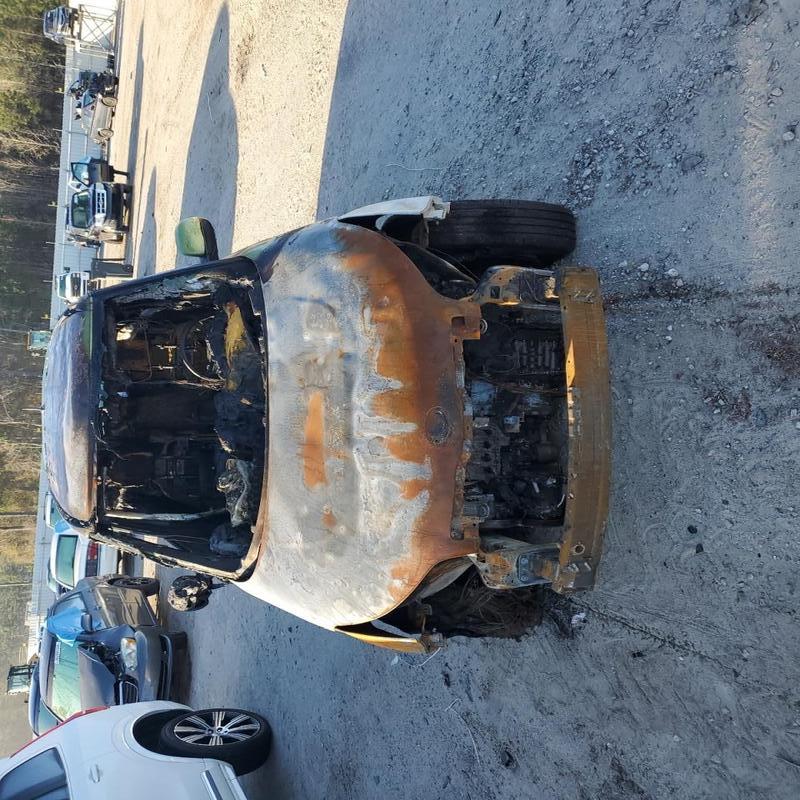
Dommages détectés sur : plaque d'immatriculation avant, pare-choc avant, feu avant droit, feu avant gauche, capot, pare-brise avant, aile avant droite, aile avant gauche, porte avant droite, porte avant gauche, porte arrière droite, porte arrière gauche, aile arrière droite, aile arrière gauche, malle, feu arrière droit, feu arrière gauche, plaque d'immatriculation arrière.
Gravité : majeur